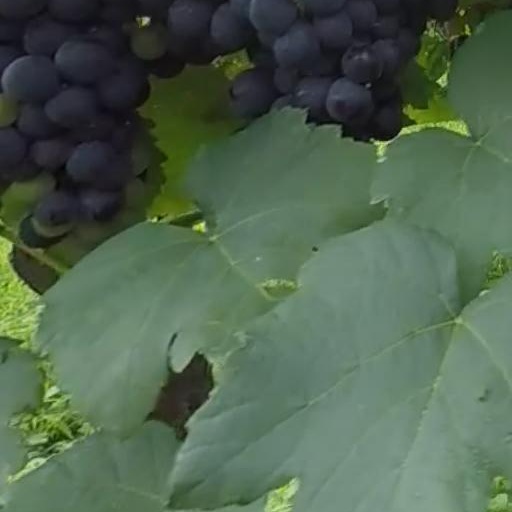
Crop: grape